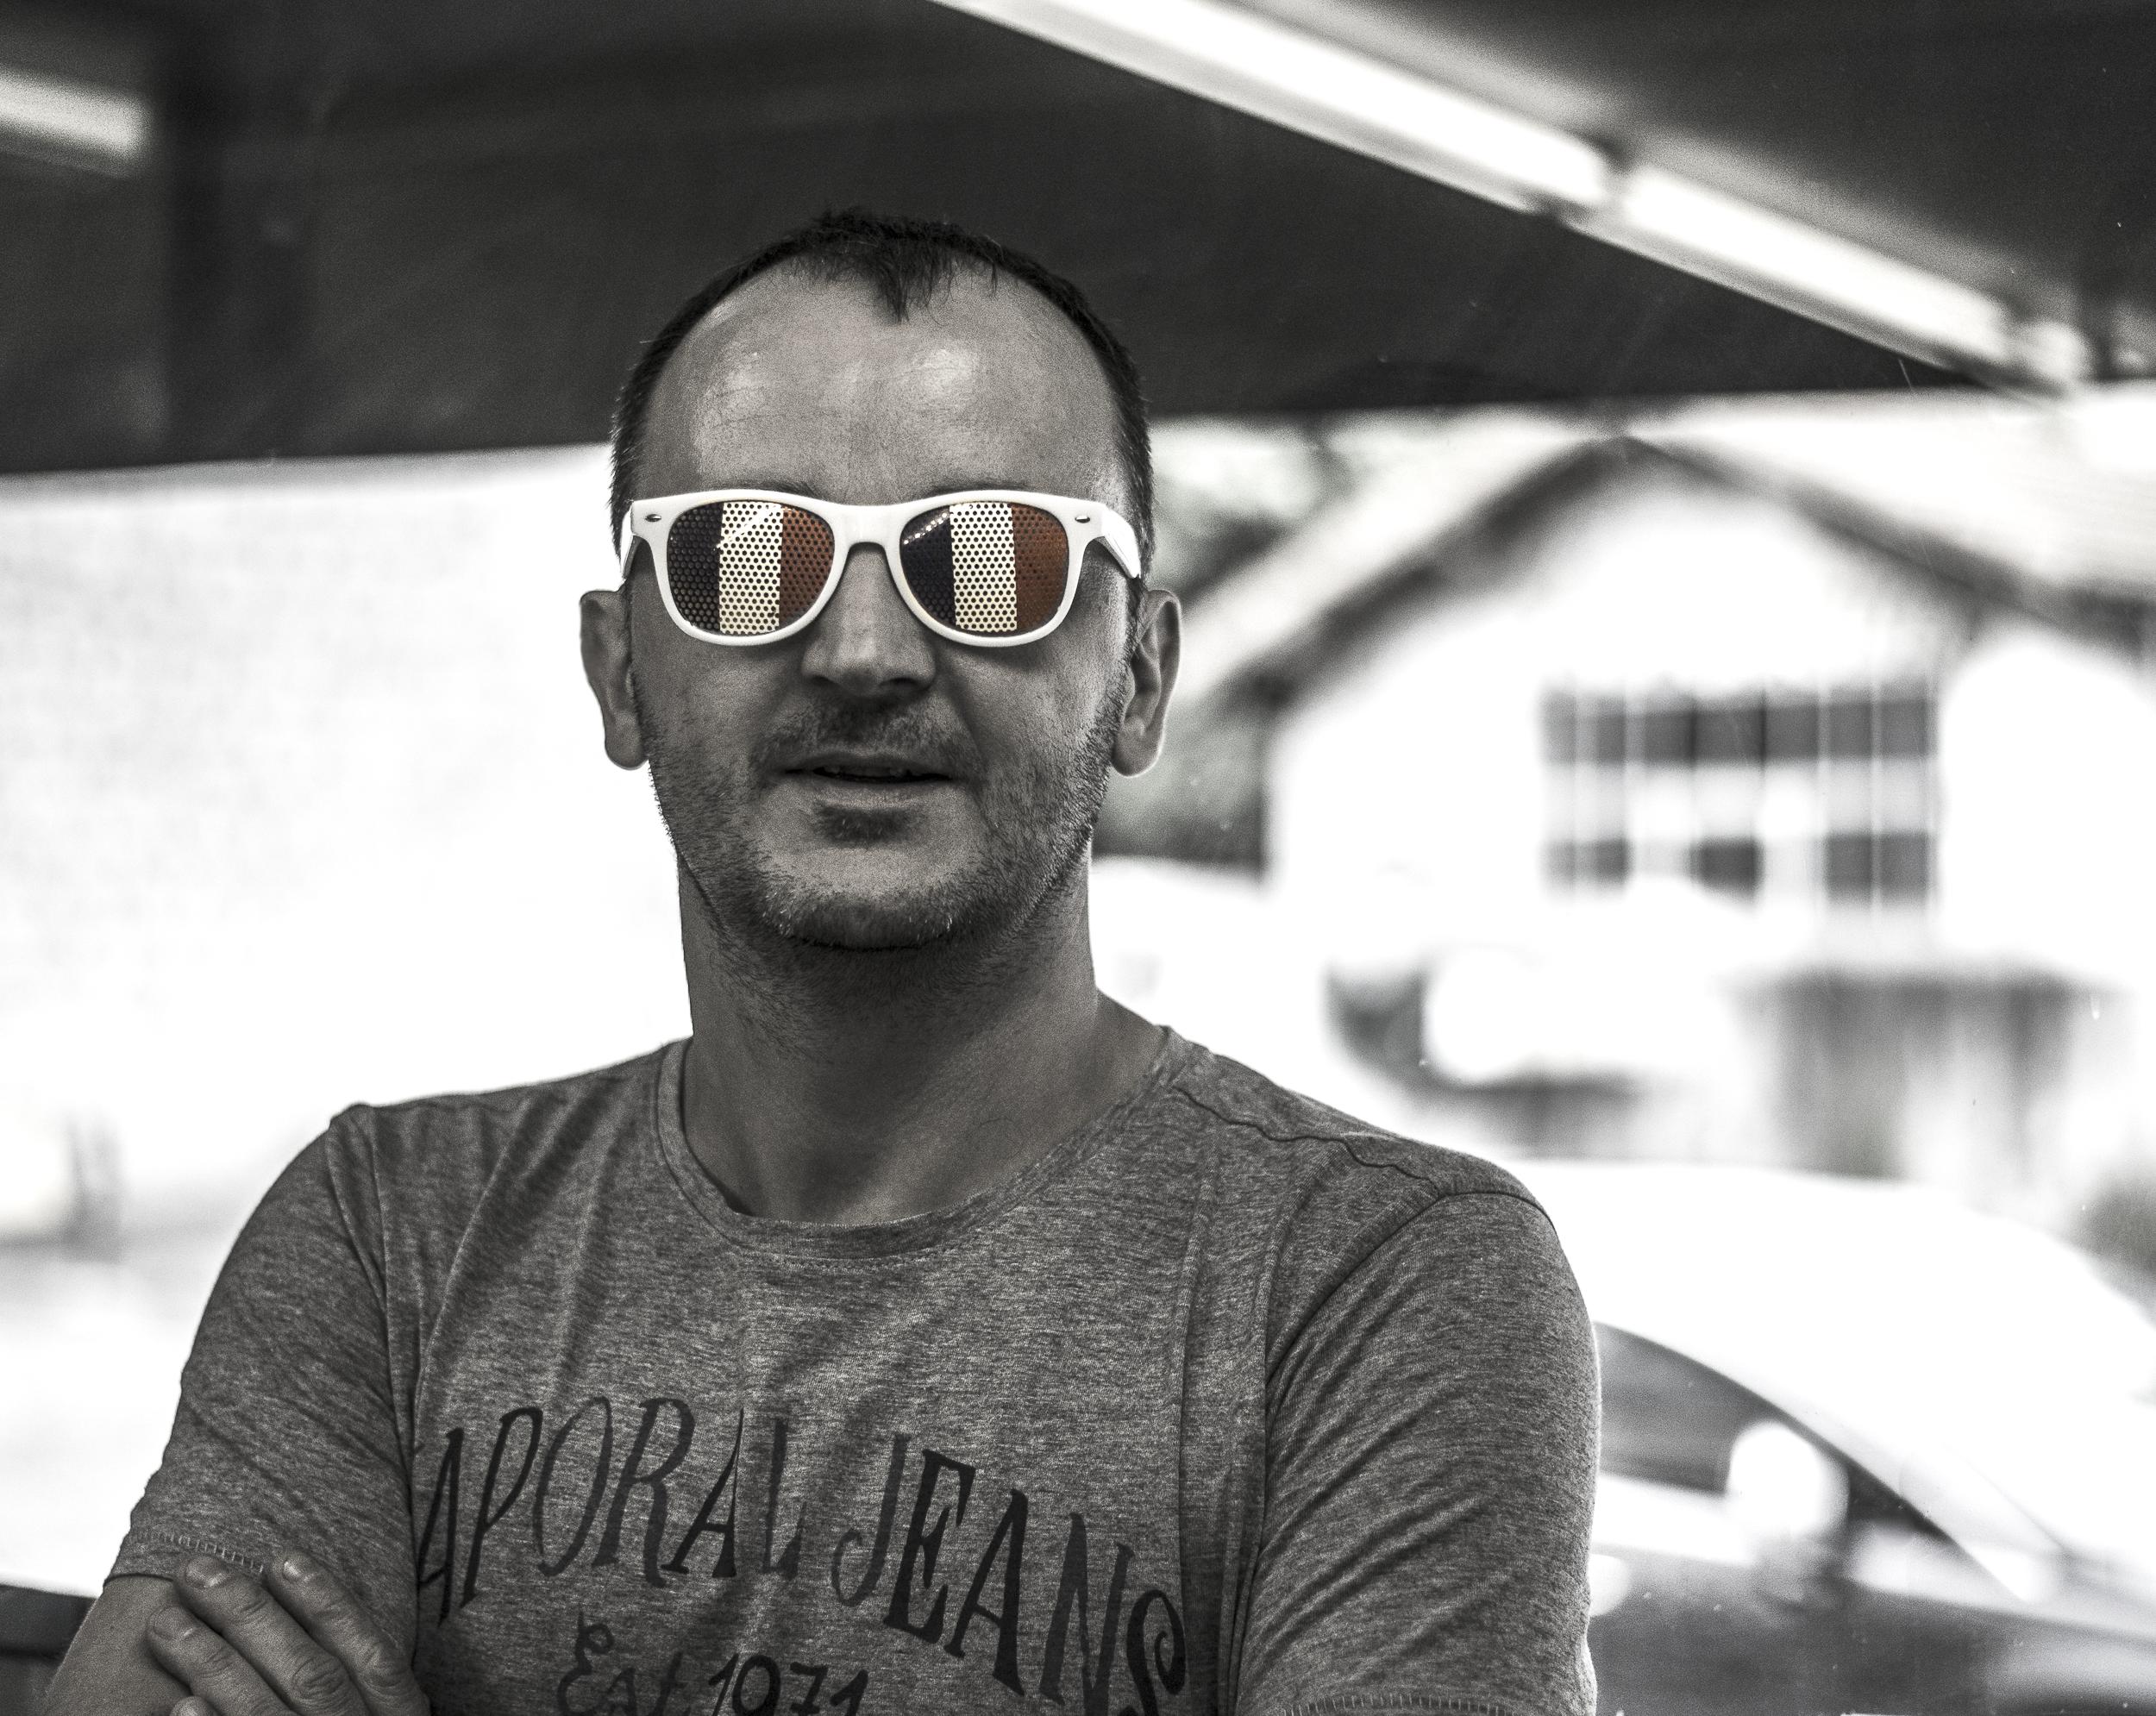
man, person, black and white, paris, france, foot, black, monochrome, football, 2016, cool, glasses, noiretblanc, blanc, bleu, rouge, selectivecolor, dsaturationpartielle, coupedeurope, lesbleus, monochrome photography, facial hair, vision care